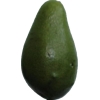
Label: green_avocado